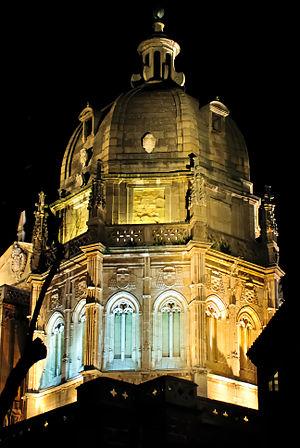
Le terme mozarabe désigne le chant liturgique pratiqué par les chrétiens en Espagne sous la domination arabe après 711, date à laquelle la péninsule ibérique, excepté le nord-ouest, est conquise. On l'appellerait plus adéquatement chant wisigothique ou, mieux encore, hispanique puisqu'il est l'expression musicale associée à la liturgie hispanique et qu'aucun élément arabe ne s'y est mélangé. L'appellation la plus courante reste cependant « chant mozarabe ».